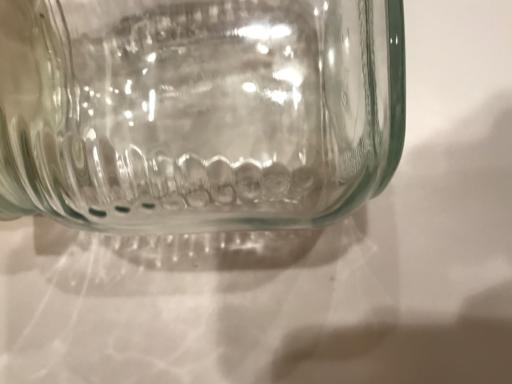
Label: glass